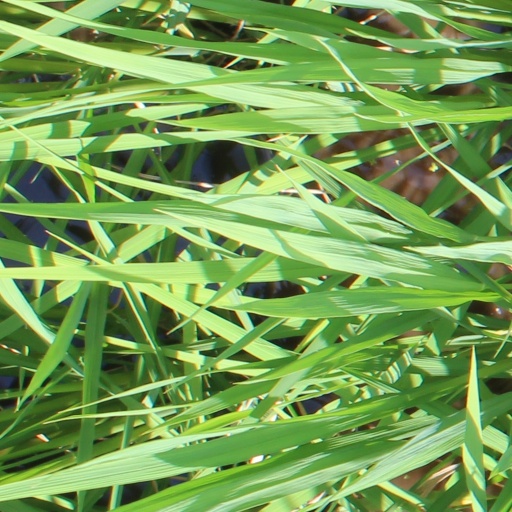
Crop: rice